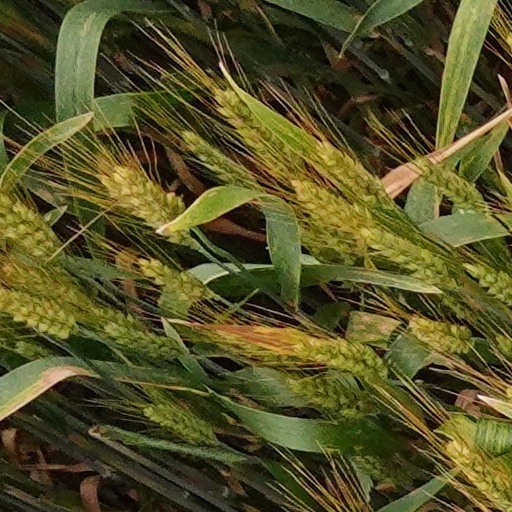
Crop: wheat